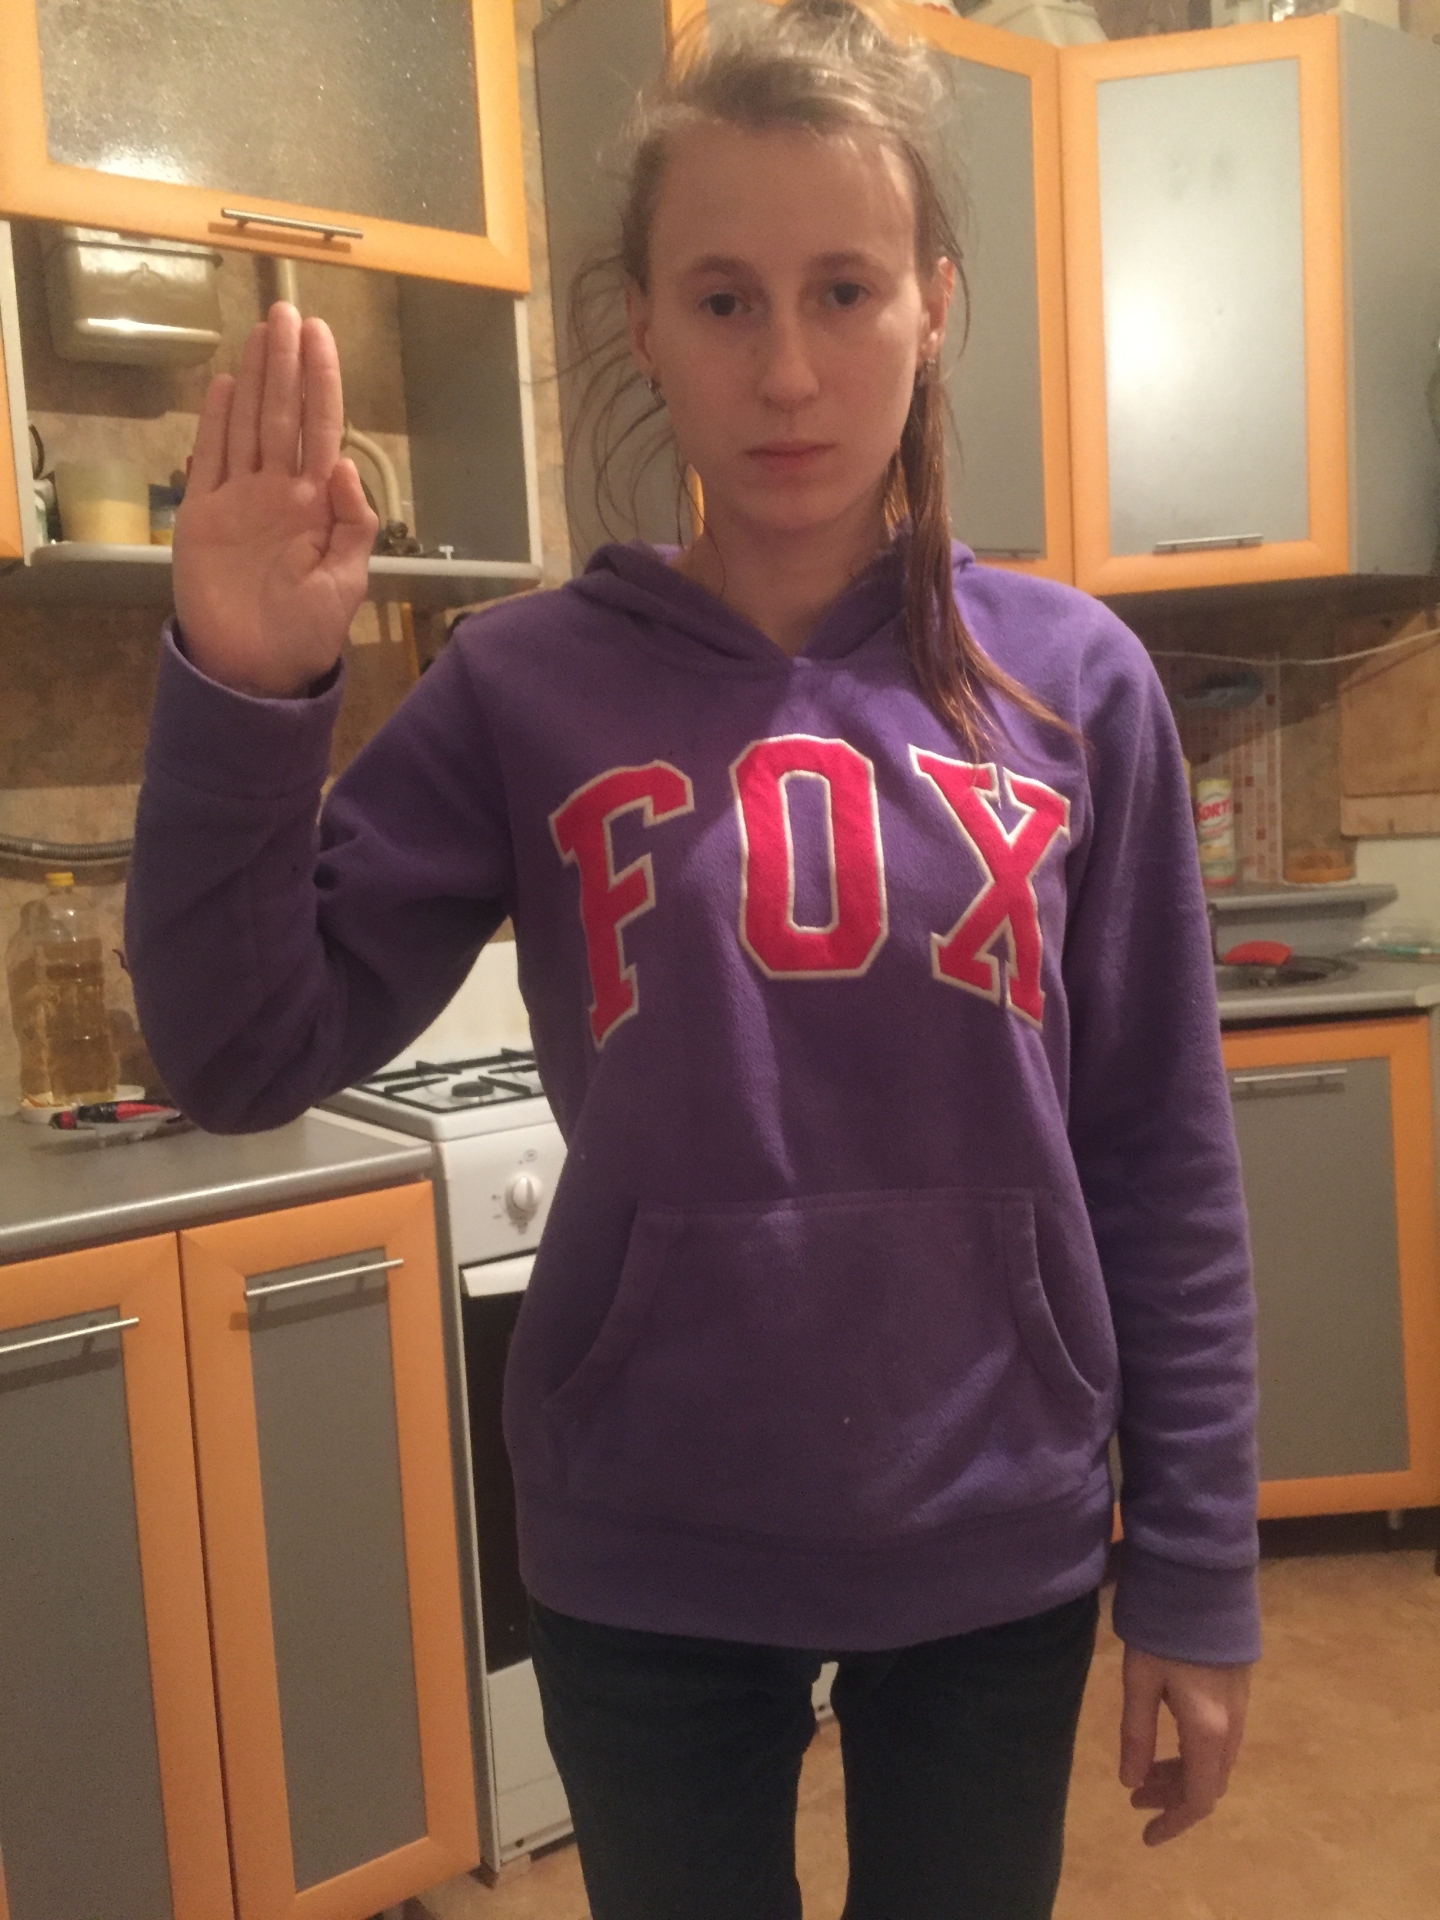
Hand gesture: stop